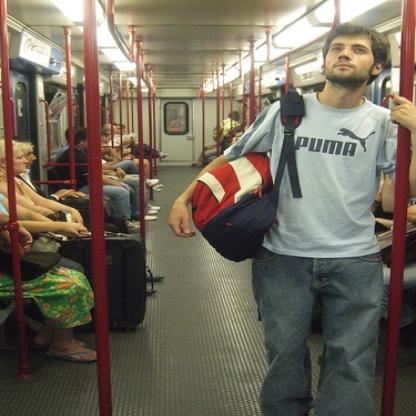
Scene: Indoor